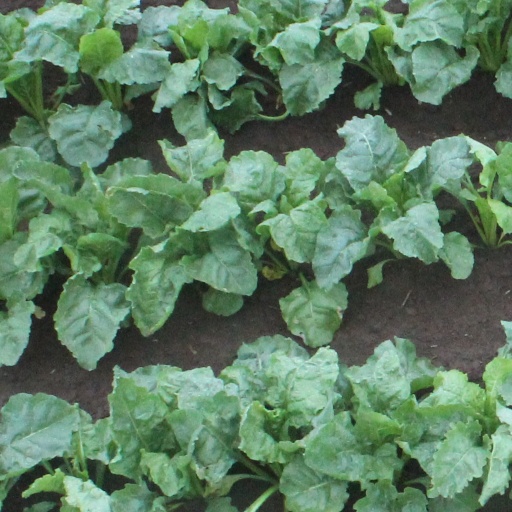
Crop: sugar beet